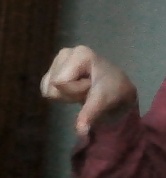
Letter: waw